Barbaggio

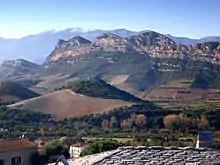
The hills of Monte Sant'Angelo

Barbaggio backs onto the western slope of the mountains of the Serra di Pigno, the extension of the dorsal schist of Cap Corse. It covers the plain to the south-west of the village. The eastern side is delineated by the valley of the "Ruisseau de Lucitello" stream with the village built on a rocky ridge under the Pigno (958 m).